Kelly Babstock

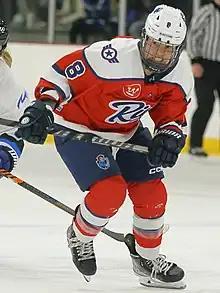
Babstock with the Riveters in 2022

Competing in the Connecticut Whale's inaugural game on October 11, 2015, Babstock scored a goal in the third period of a 4–1 win against the New York Riveters. Assisted by Kelli Stack, Babstock became the first Canadian-born player to score a goal in NWHL regular season play. Babstock was selected as a "media pick" to play in the 2017 NWHL All-Star Game. Playing for Team Steadman, Babstock scored a goal at the 2nd NWHL All-Star Game, the only Canadian to do so. She also participated in the 2018 NWHL All-Star Game, playing on Team Leveille.